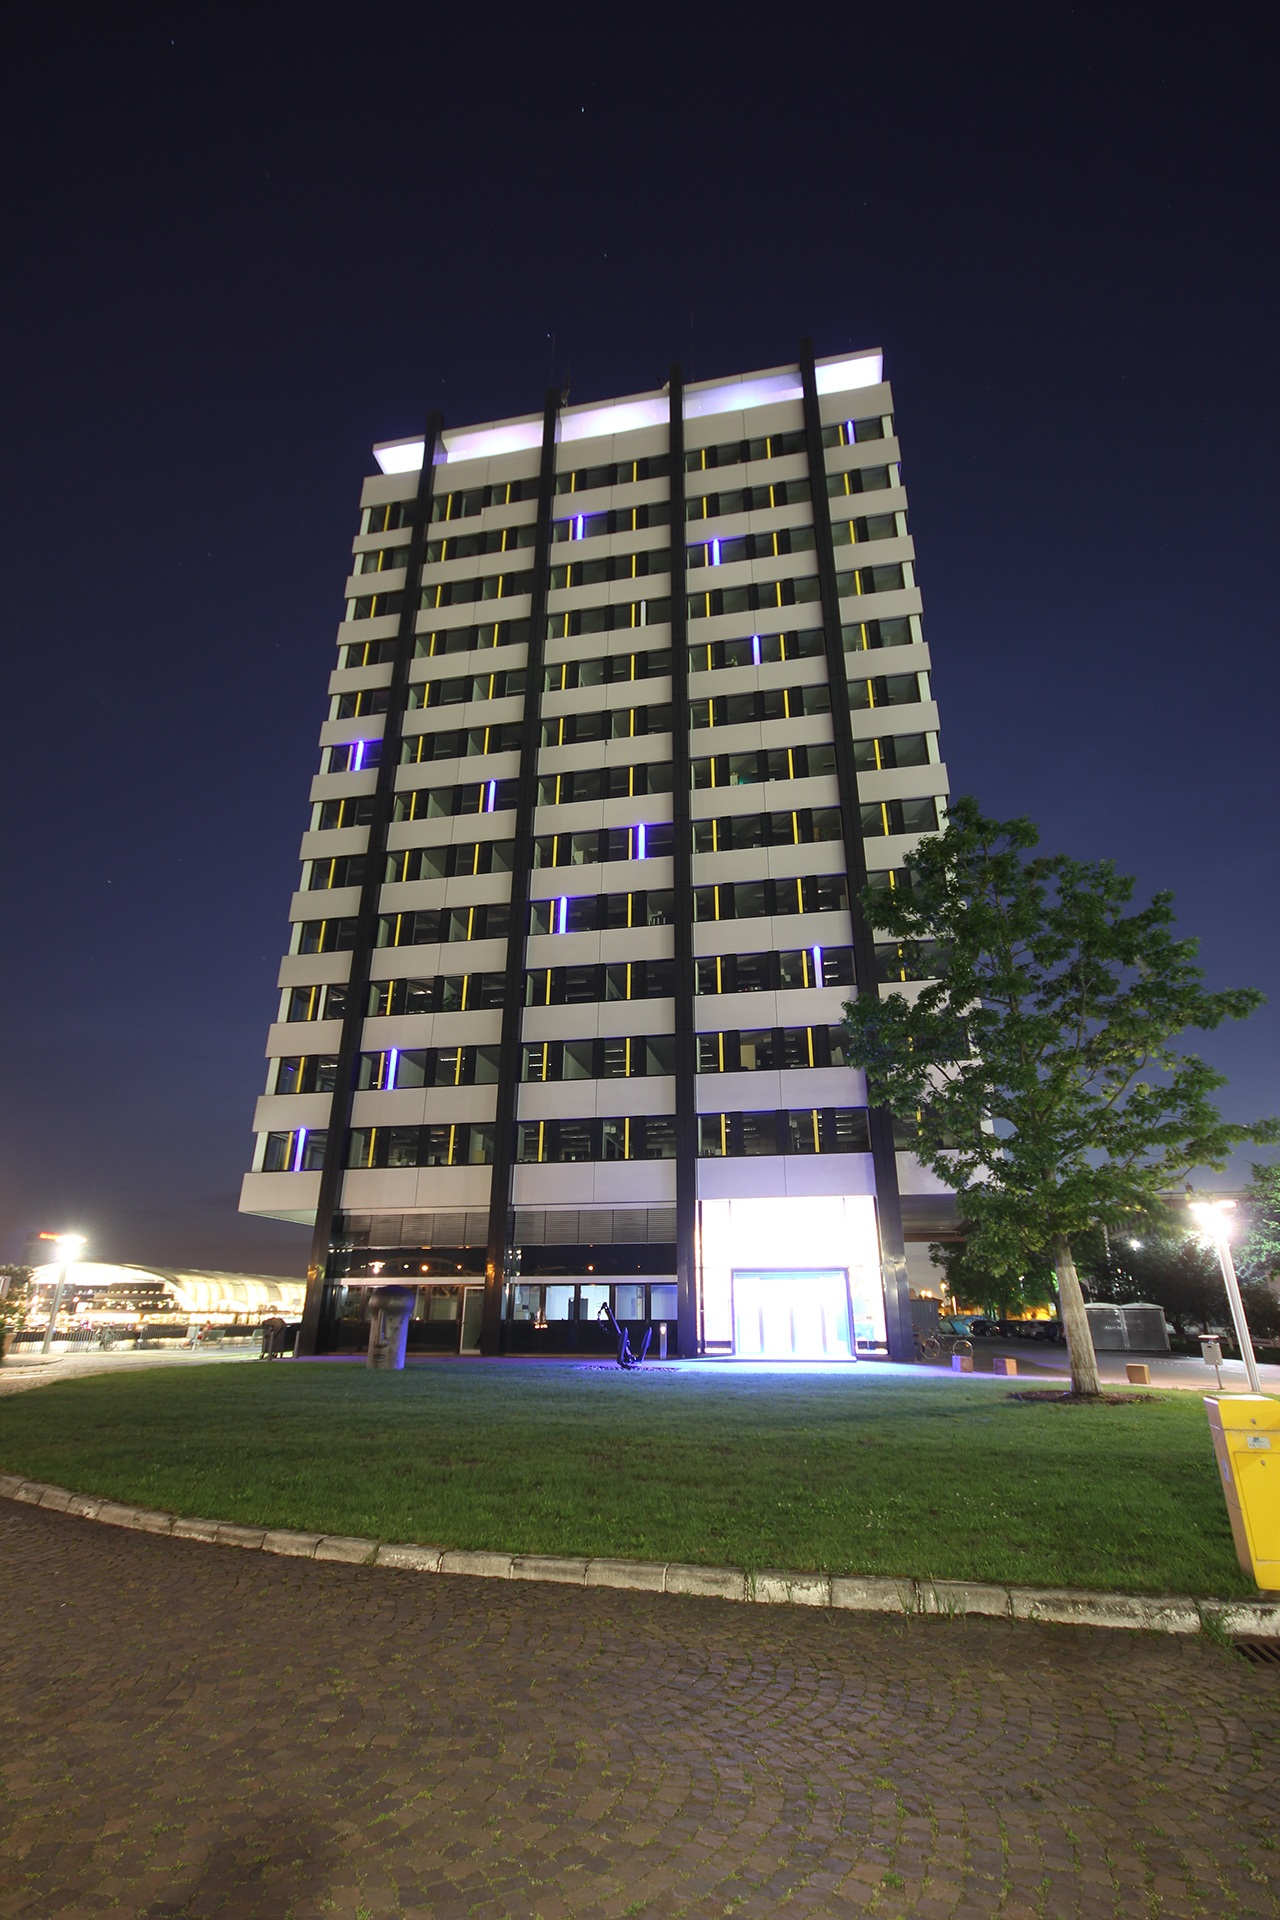
architecture, night, building, skyscraper, downtown, dark, tower, landmark, facade, stadium, long exposure, tower block, homes, city lights, headquarters, condominium, night photography, urban area, residential area, house upper rhine, metropolitan area